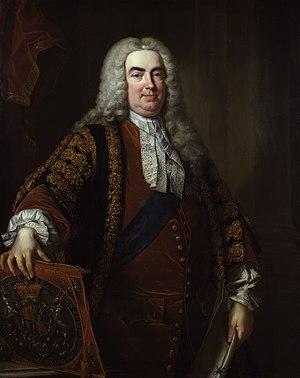
Les Lettres de Drapier est le nom collectif d'une série de sept pamphlets écrits entre 1724 et 1725 par le doyen de la cathédrale Saint-Patrick à Dublin, Jonathan Swift, pour soulever l'opinion publique en Irlande contre l'imposition d'une monnaie de cuivre frappée en privé que Swift pense être de qualité inférieure. William Wood a obtenu des lettres patentes pour frapper la pièce, et Swift voit la licence du brevet comme corrompue. En réponse, il représente l'Irlande comme constitutionnellement et financièrement indépendante de la Grande-Bretagne dans les « Lettres de Drapier ». Puisque le sujet est politiquement sensible, Swift écrit sous le pseudonyme MB, Drapier, pour fuir les représailles.